Germanium(II) dicationic complexes

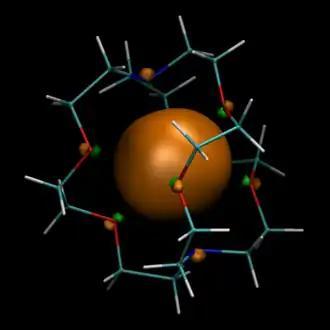
Visualization of the Ge(II) lone pair in cryptand[2.2.2], based on NBO analysis

The bonding in such Ge(II) polyether complexes is believed to be mainly ionic in character, differing from the expected mainly covalent character typical of most germanium compounds. This lack of a covalent interaction is exemplified in the relatively long Ge-O distances observed in crystal structures of Ge crown ether and Ge cryptand complexes. Ge-O covalent single bonds are expected to be approximately 1.8 Å in length. The crystal structure of the Ge(II) cryptand[2.2.2] complex reveals a much longer Ge-O distance of 2.49 Å, similarly the Ge-O distances range from 2.38-2.49 Å in the Ge(II) ([12]crown-4) sandwich complex. For the Ge(II) cryptand[2.2.2] complex, NBO analysis reveals the Ge(II) cation does not participate in any covalent bonding and that the lone pair on the Ge(II) resides in a purely s orbital, indicating a stereochemically inactive lone pair. This lone pair orbital of Ge(II) within cryptand[2.2.2] is depicted to the right. In the Ge(II) crown ether complexes presented above, only the sandwich complex with [12]crown-4 clearly bears a stereochemically inactive lone pair, suggested by the high symmetry of the complex. The Ge(II) complexes with [15]crown-5, and [18]crown-6 show geometric distortions likely due to the activity of the Ge(II) lone pair.